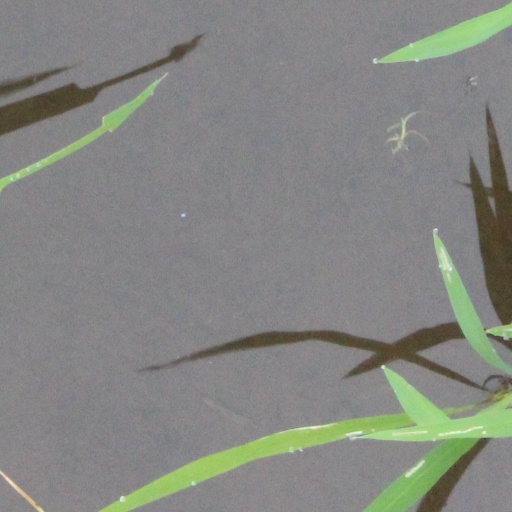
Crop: rice